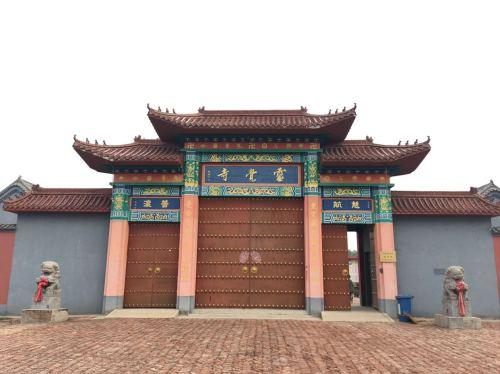
地标名称：灵觉寺
所在城市：保定市·安新县